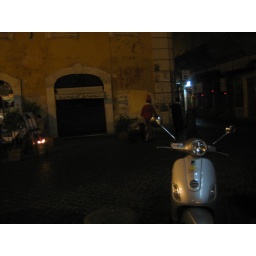
Please note the clown in red hat walking away in the distance.